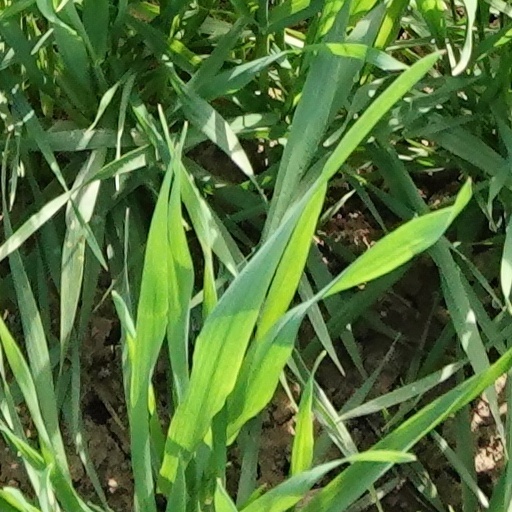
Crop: wheat